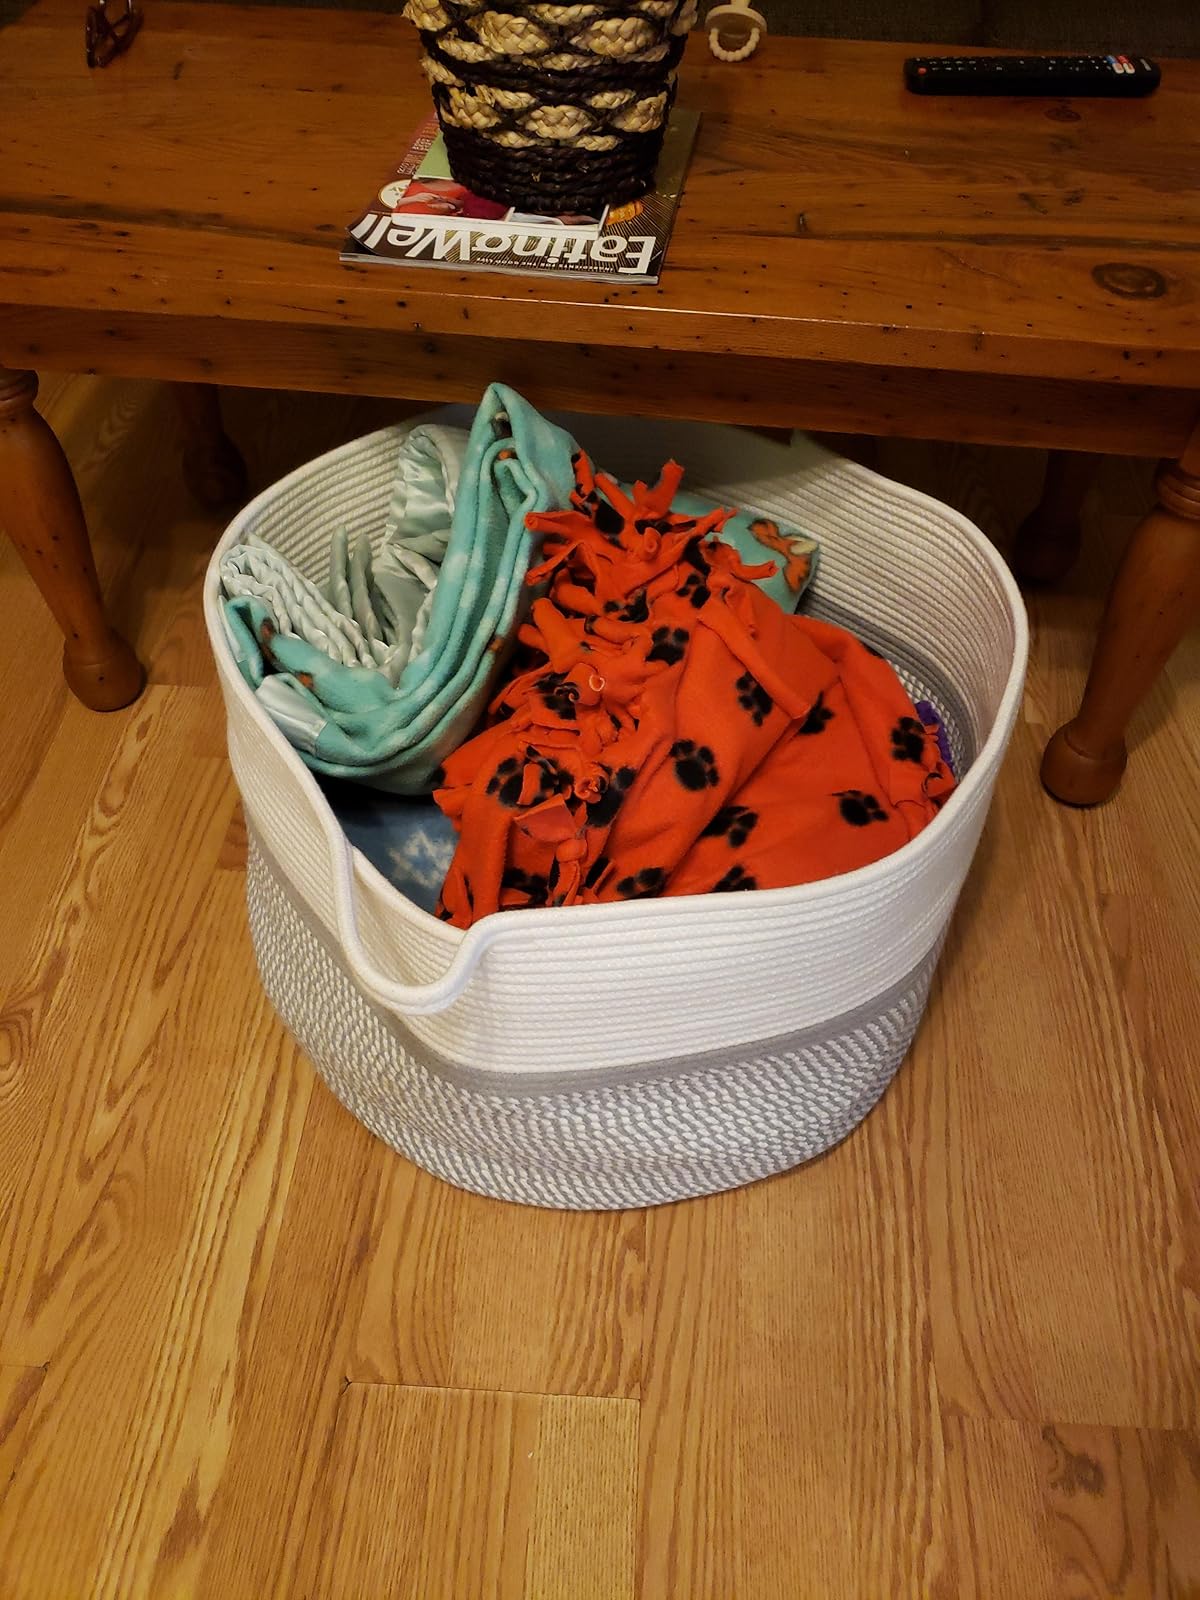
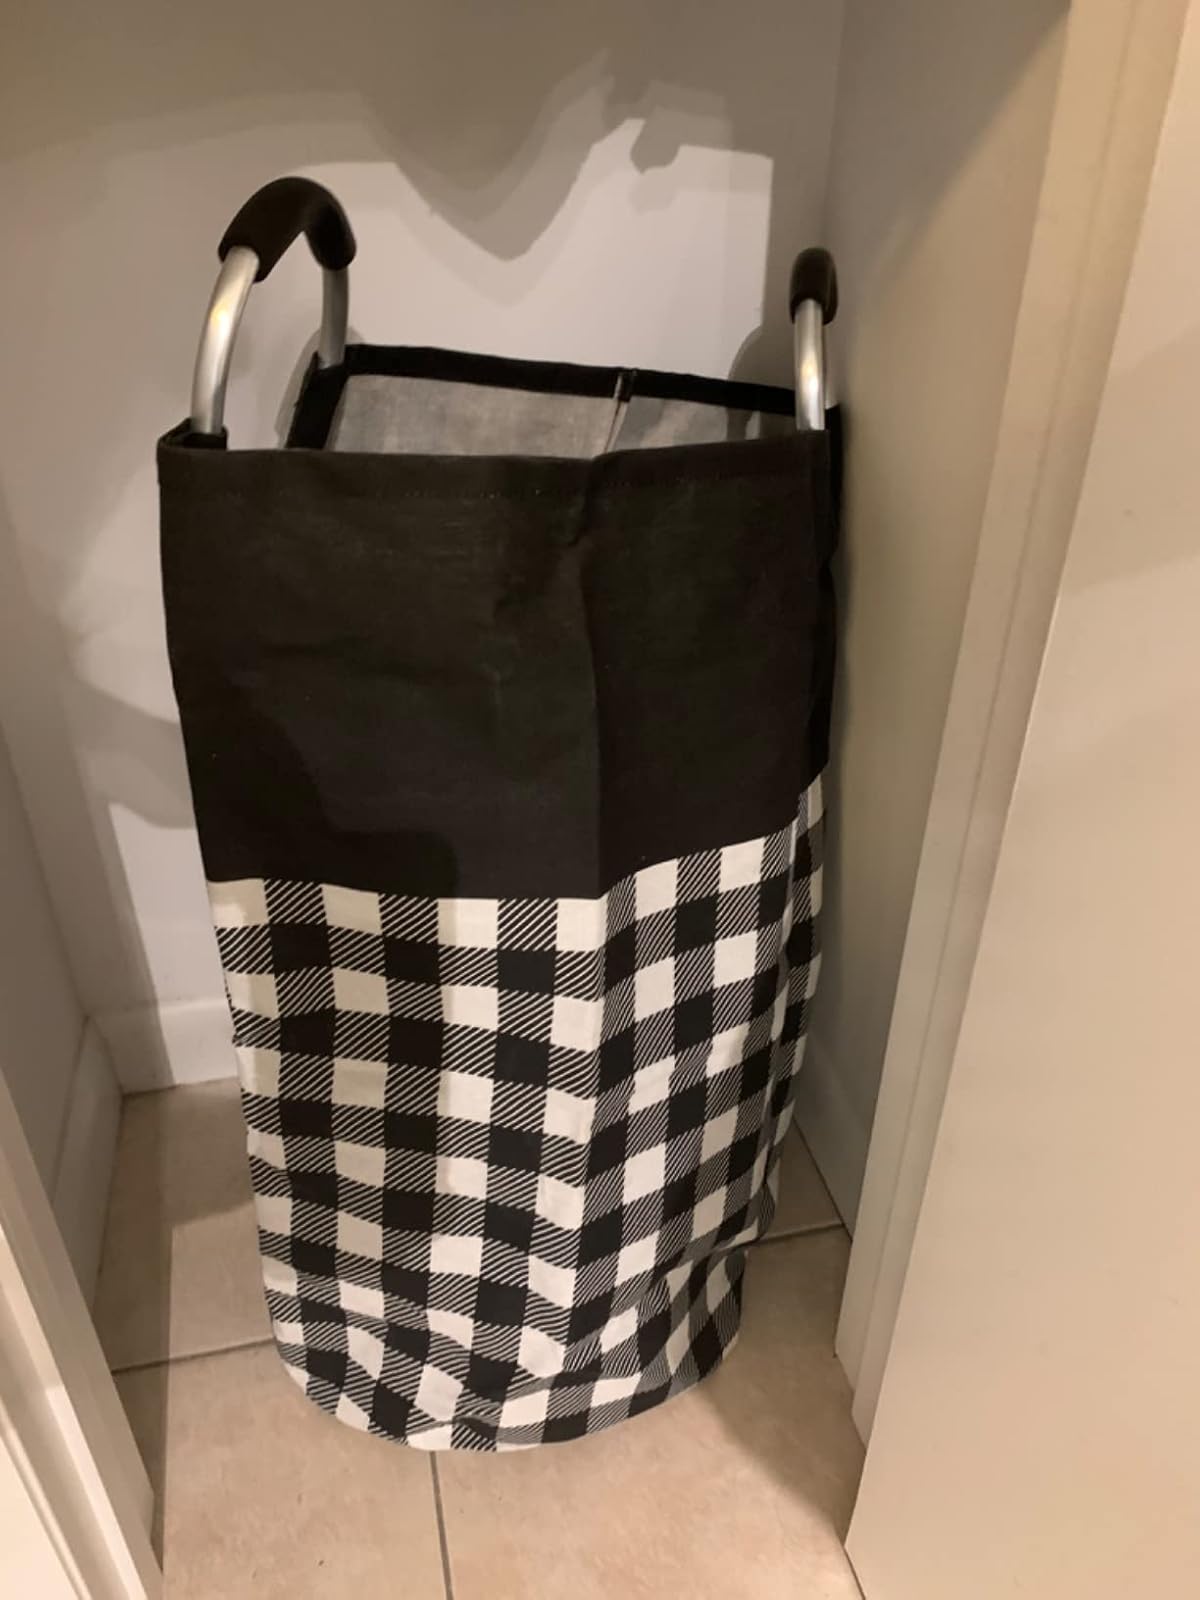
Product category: items_hamper
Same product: no